Montchevrel

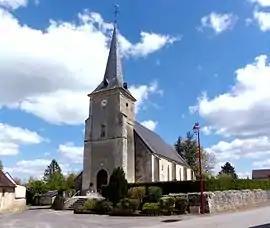
The church in Montchevrel

Montchevrel is a commune in the Orne department in north-western France.